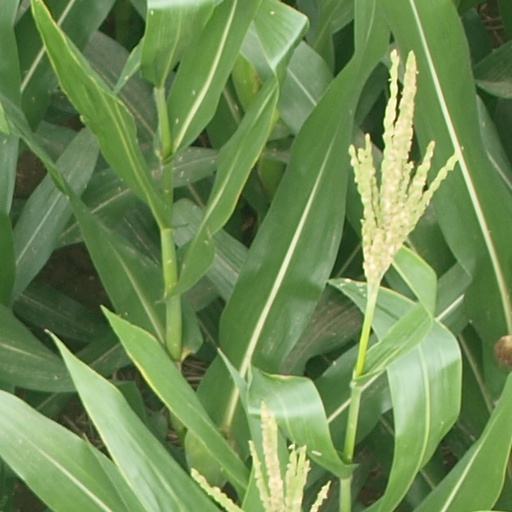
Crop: maize; corn